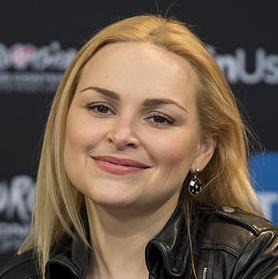
Age: 32